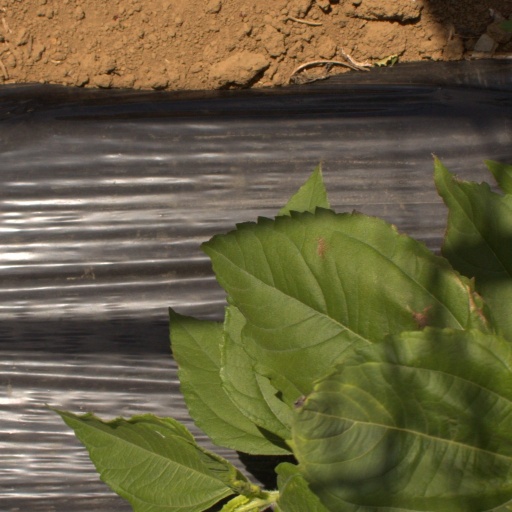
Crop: Jerusalem artichoke